Republic of Artsakh

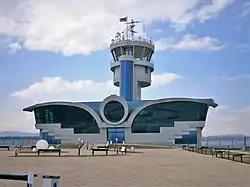
Stepanakert Airport

According to the Constitution of Artsakh, the army was under the civilian command of the government. The Artsakh Defense Army was officially established on 9 May 1992 as a defence against Azerbaijan, but was subsequently disbanded on 21 September 2023 under the terms of Nagorno-Karabakh ceasefire agreement following the 2023 Azerbaijani military offensive.